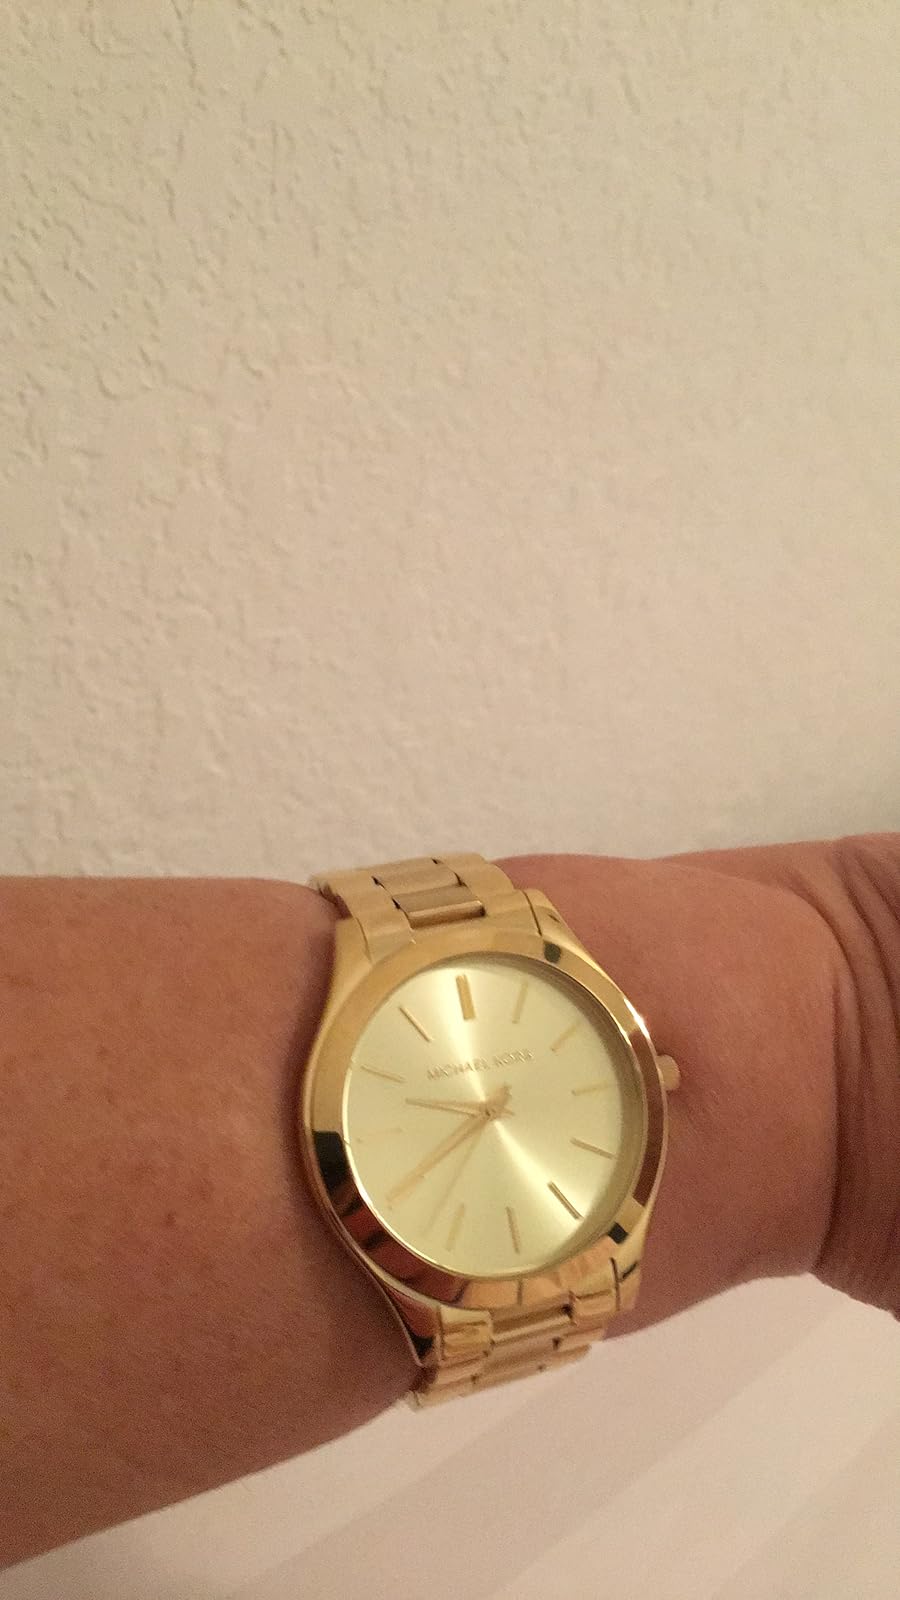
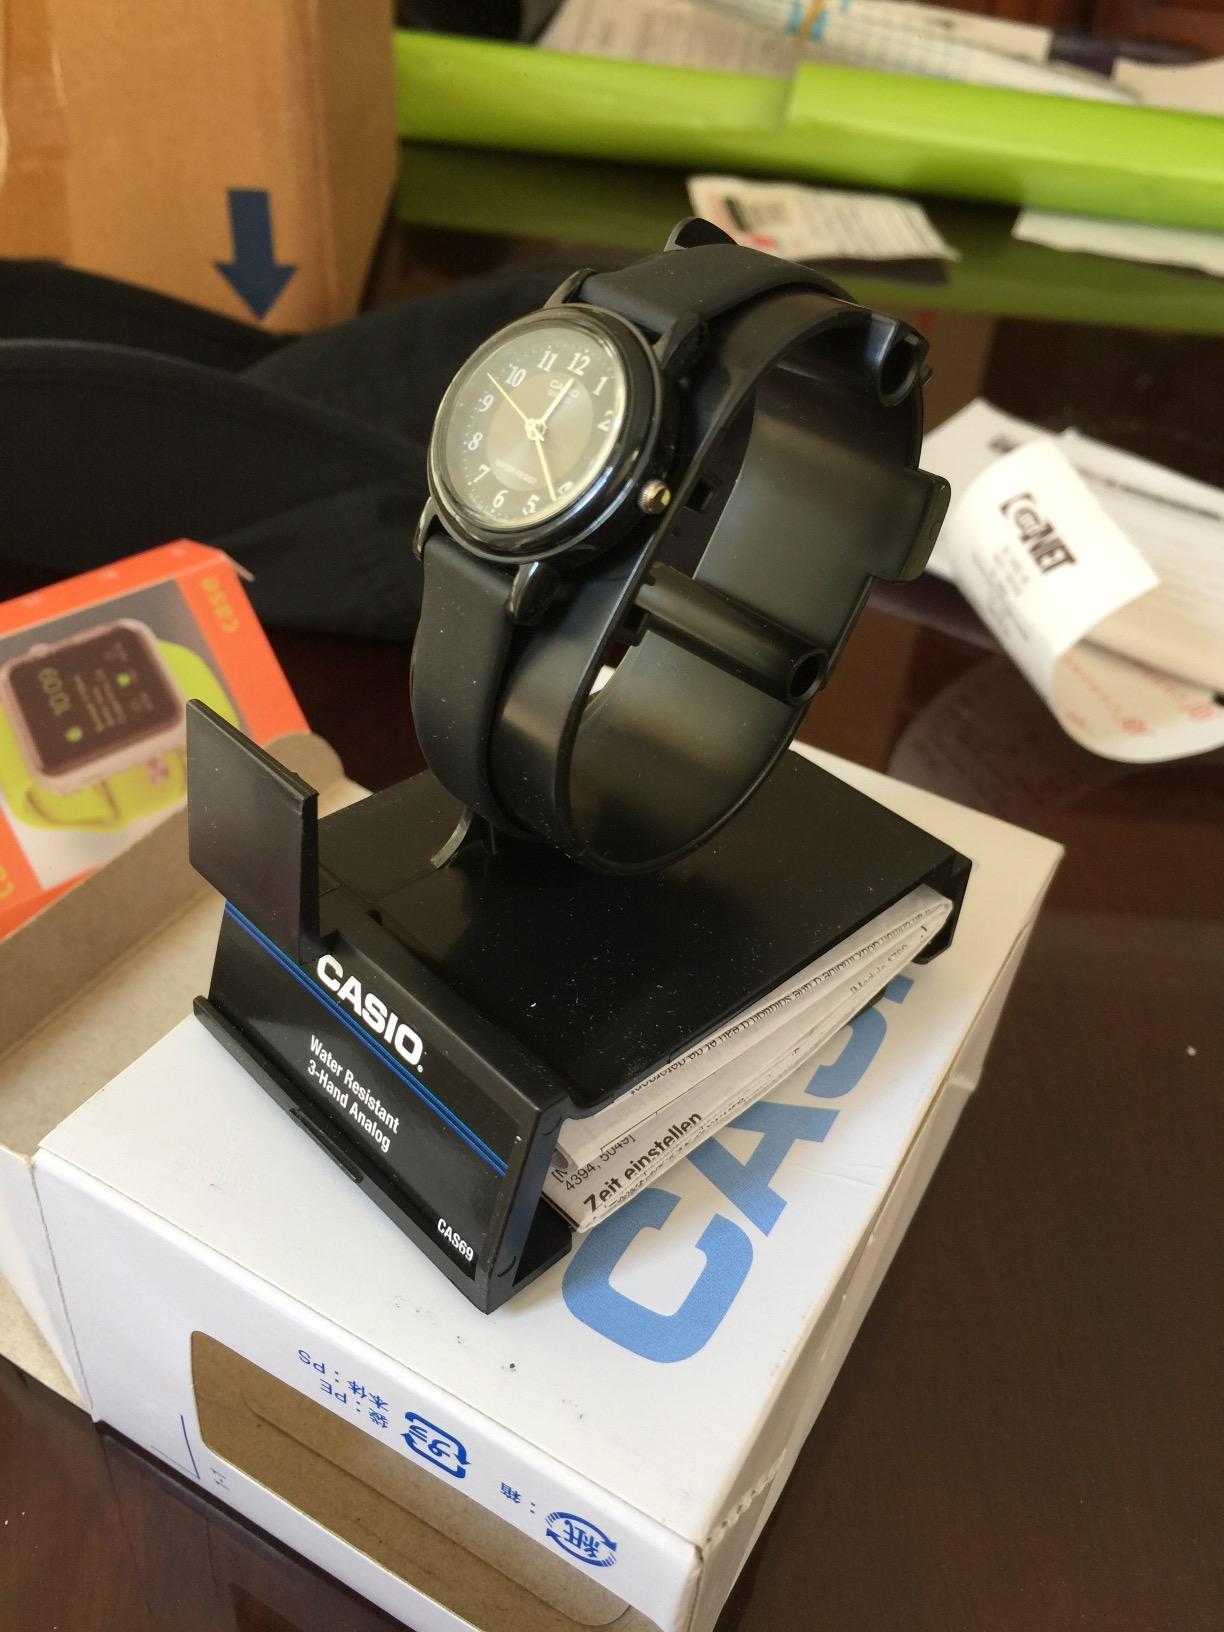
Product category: accessories_watch
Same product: no